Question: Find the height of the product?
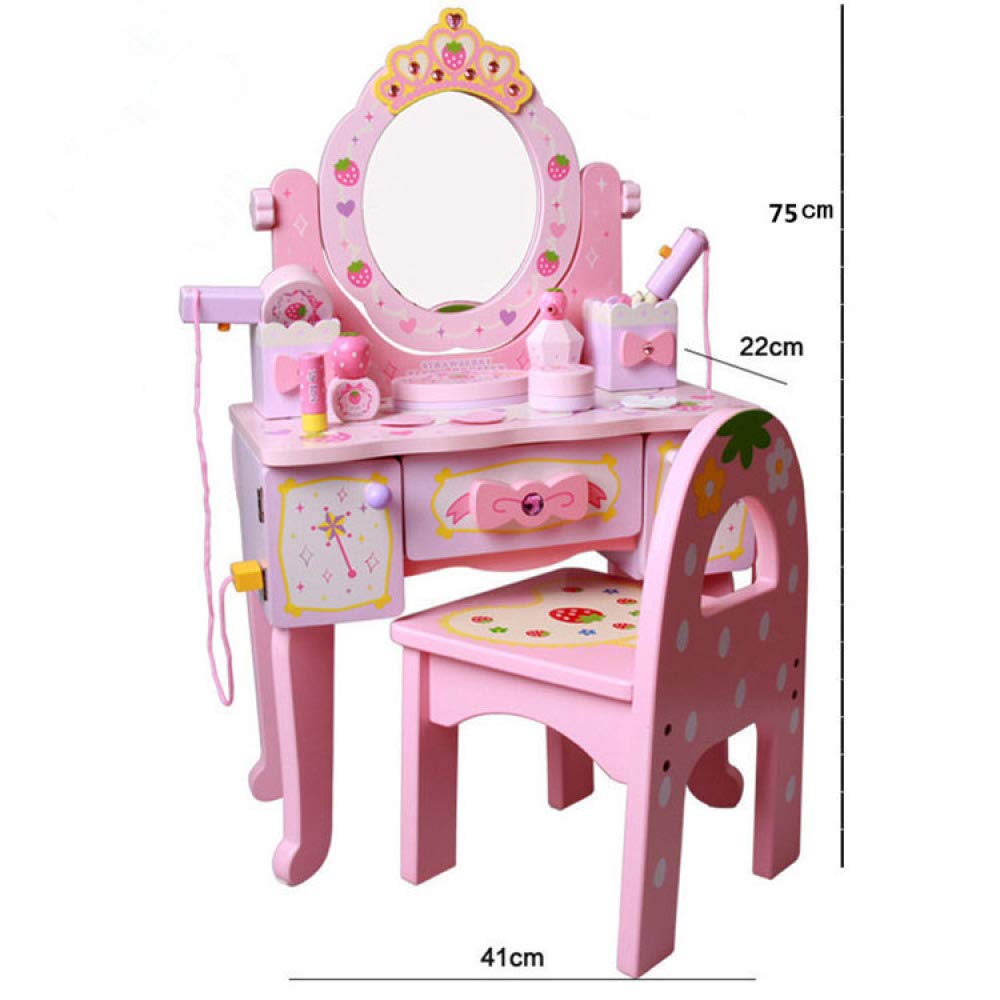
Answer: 75.0 centimetre